Haverah Park

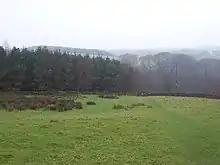
Lower Scargill Plantation

Haverah Park was created in the late 12th century as a royal deer park within the Forest of Knaresborough. The park later became the property of the Ingleby family of Ripley Castle.